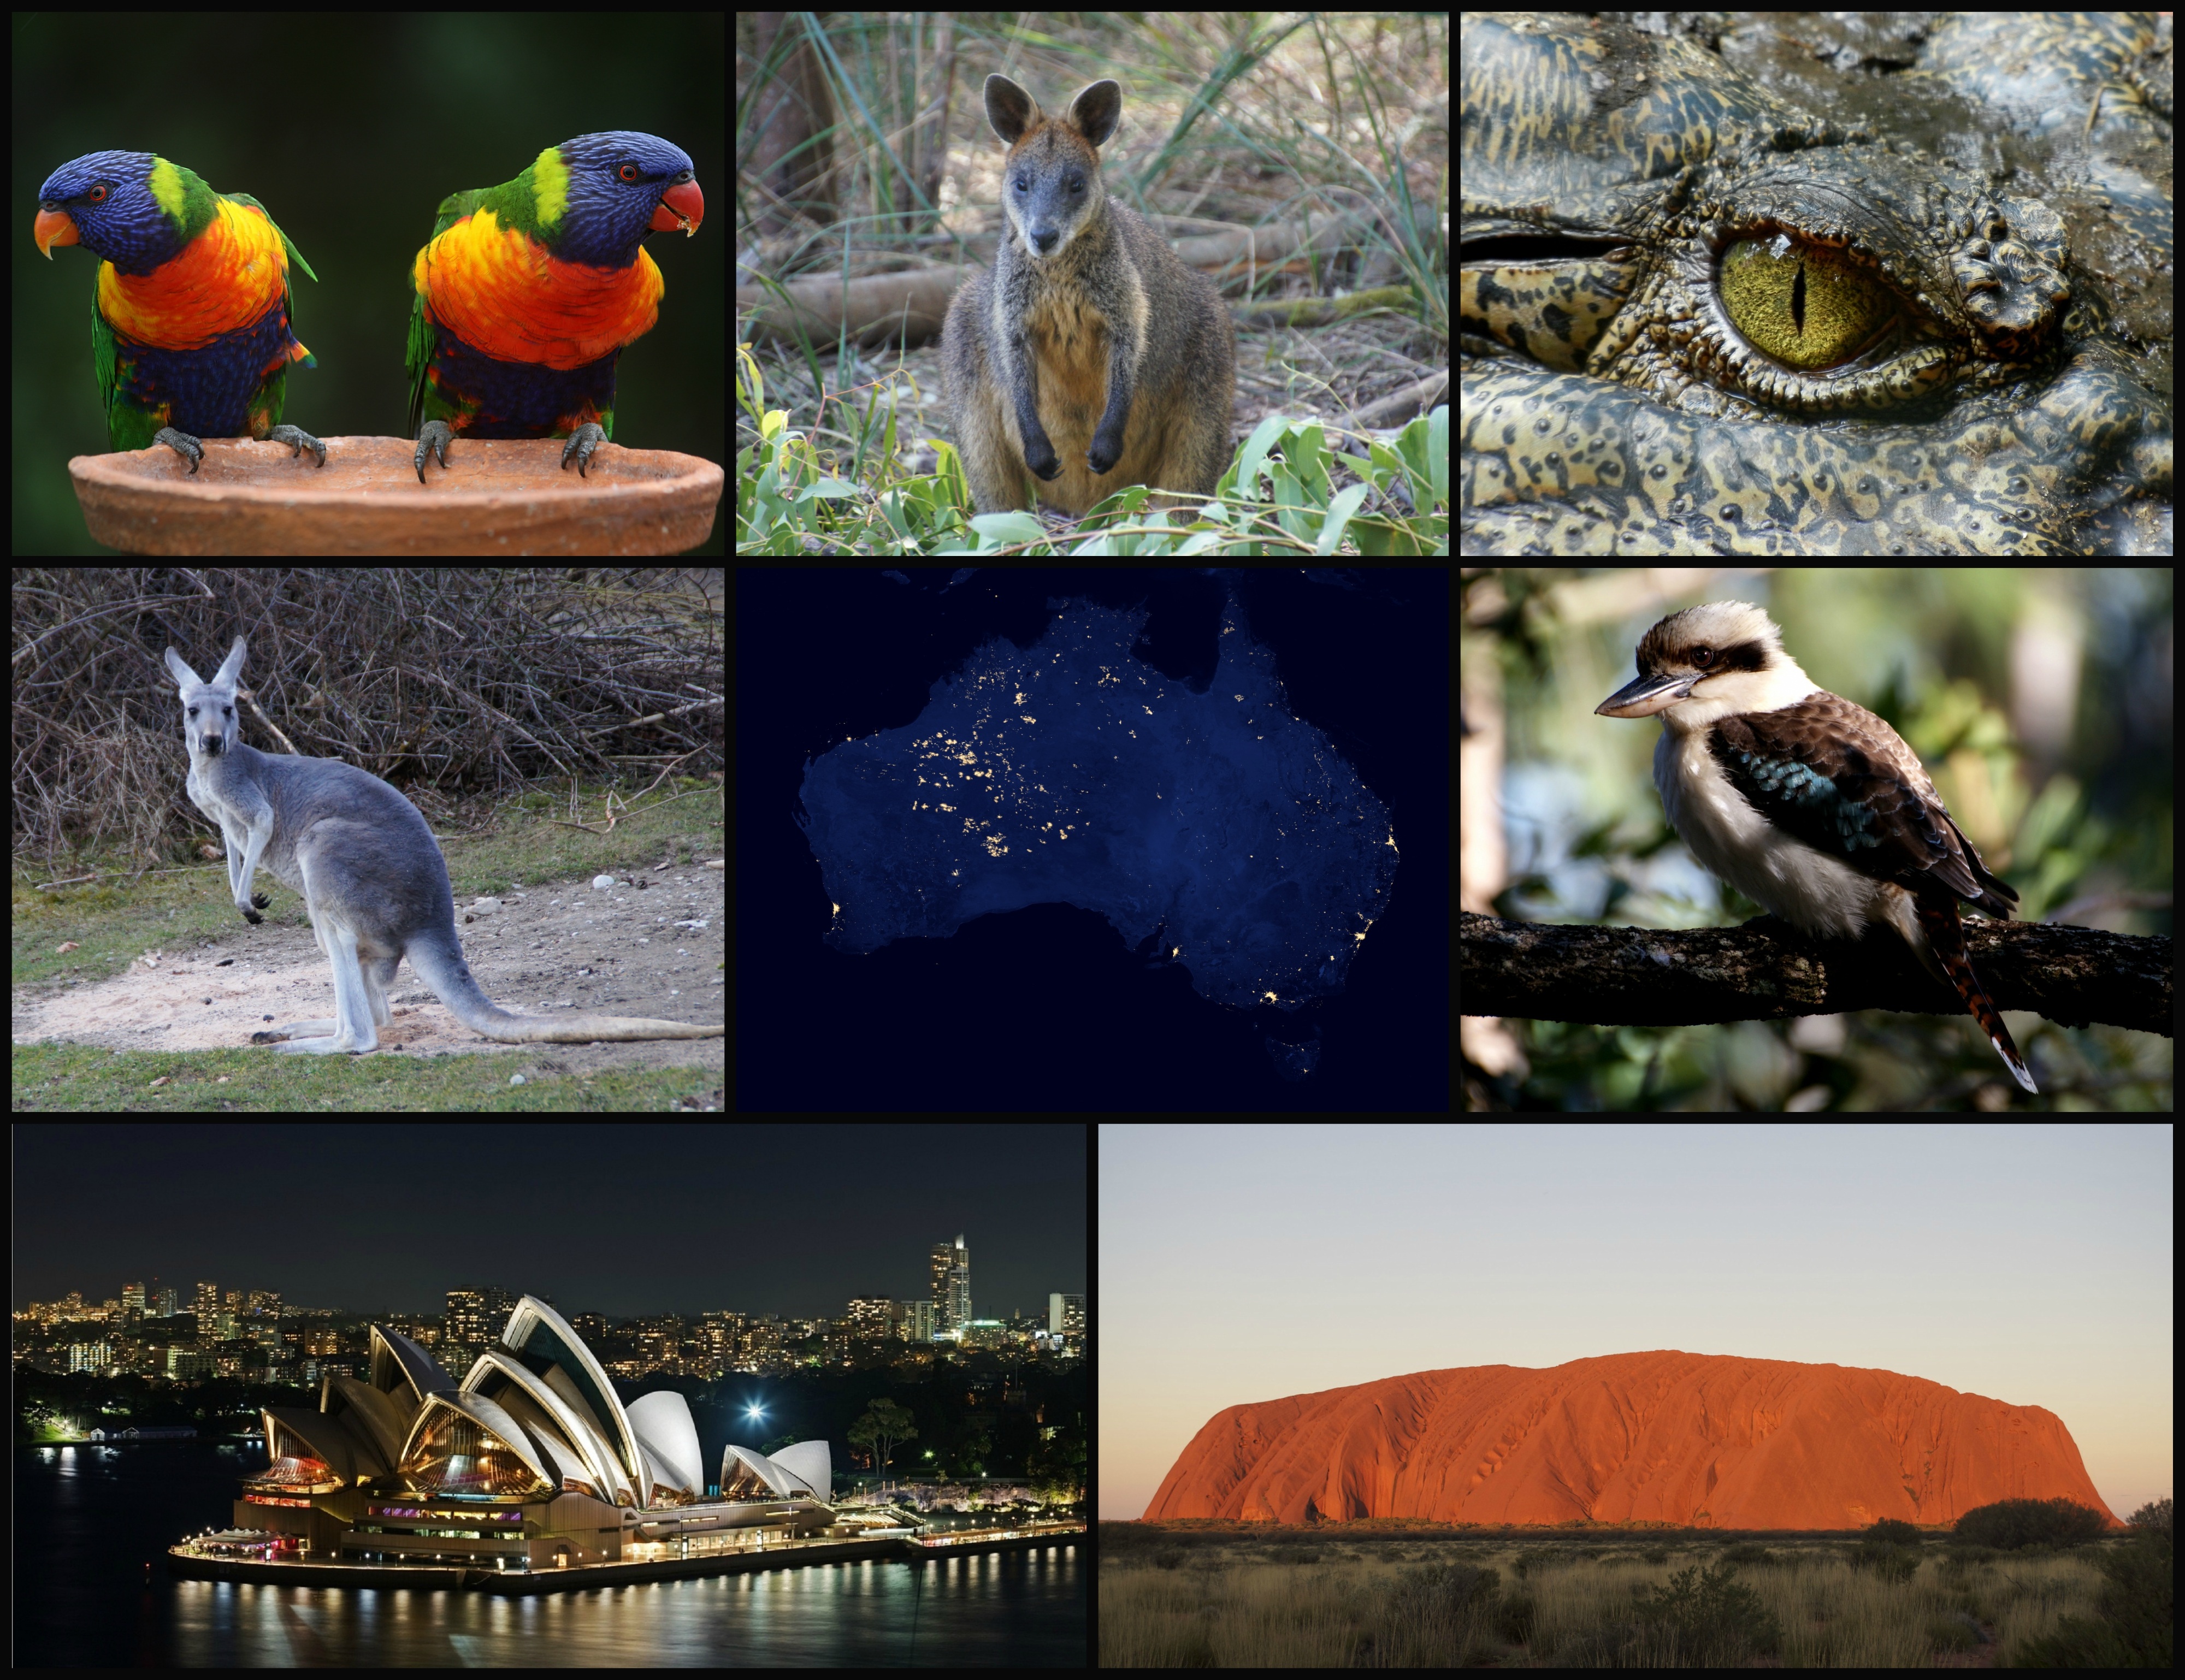
bird, collection, macro, reptile, fauna, sydney opera house, satellite, kangaroo, wallaby, crocodile, images, exotic, montage, kookaburra, unique, landmarks, iconic, ayers rock, rainbow lorikeets, australia collage, space view of australia at night